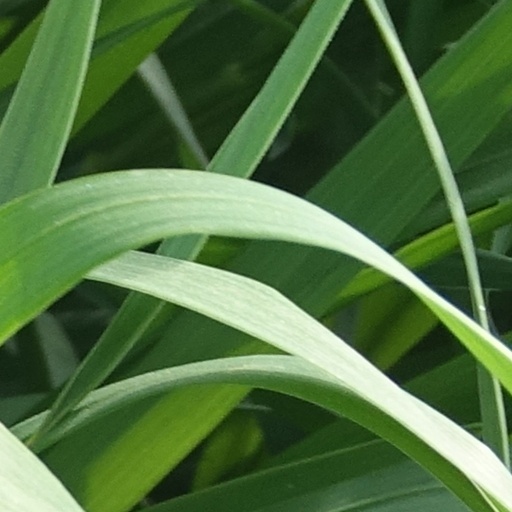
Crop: wheat